Fremont School District RE-2

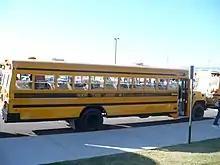
Fremont RE-2 School District School Bus

The Fremont RE-2 School District is a school district headquartered in Florence, Colorado. It serves Florence and Penrose. In 2022, the district's 220 teachers, administrators, and support staff taught and supported 1,426 students in preschool through 12th grade.